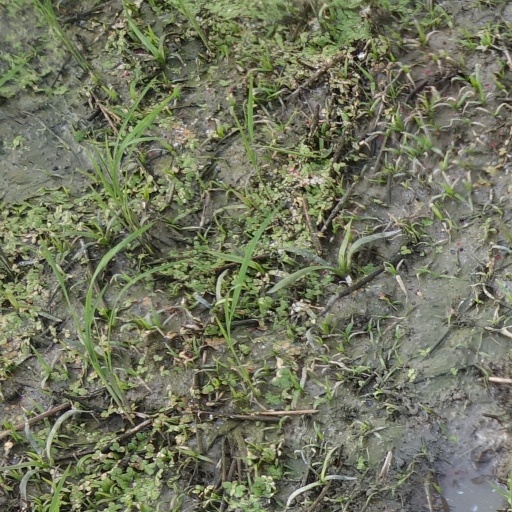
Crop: rice